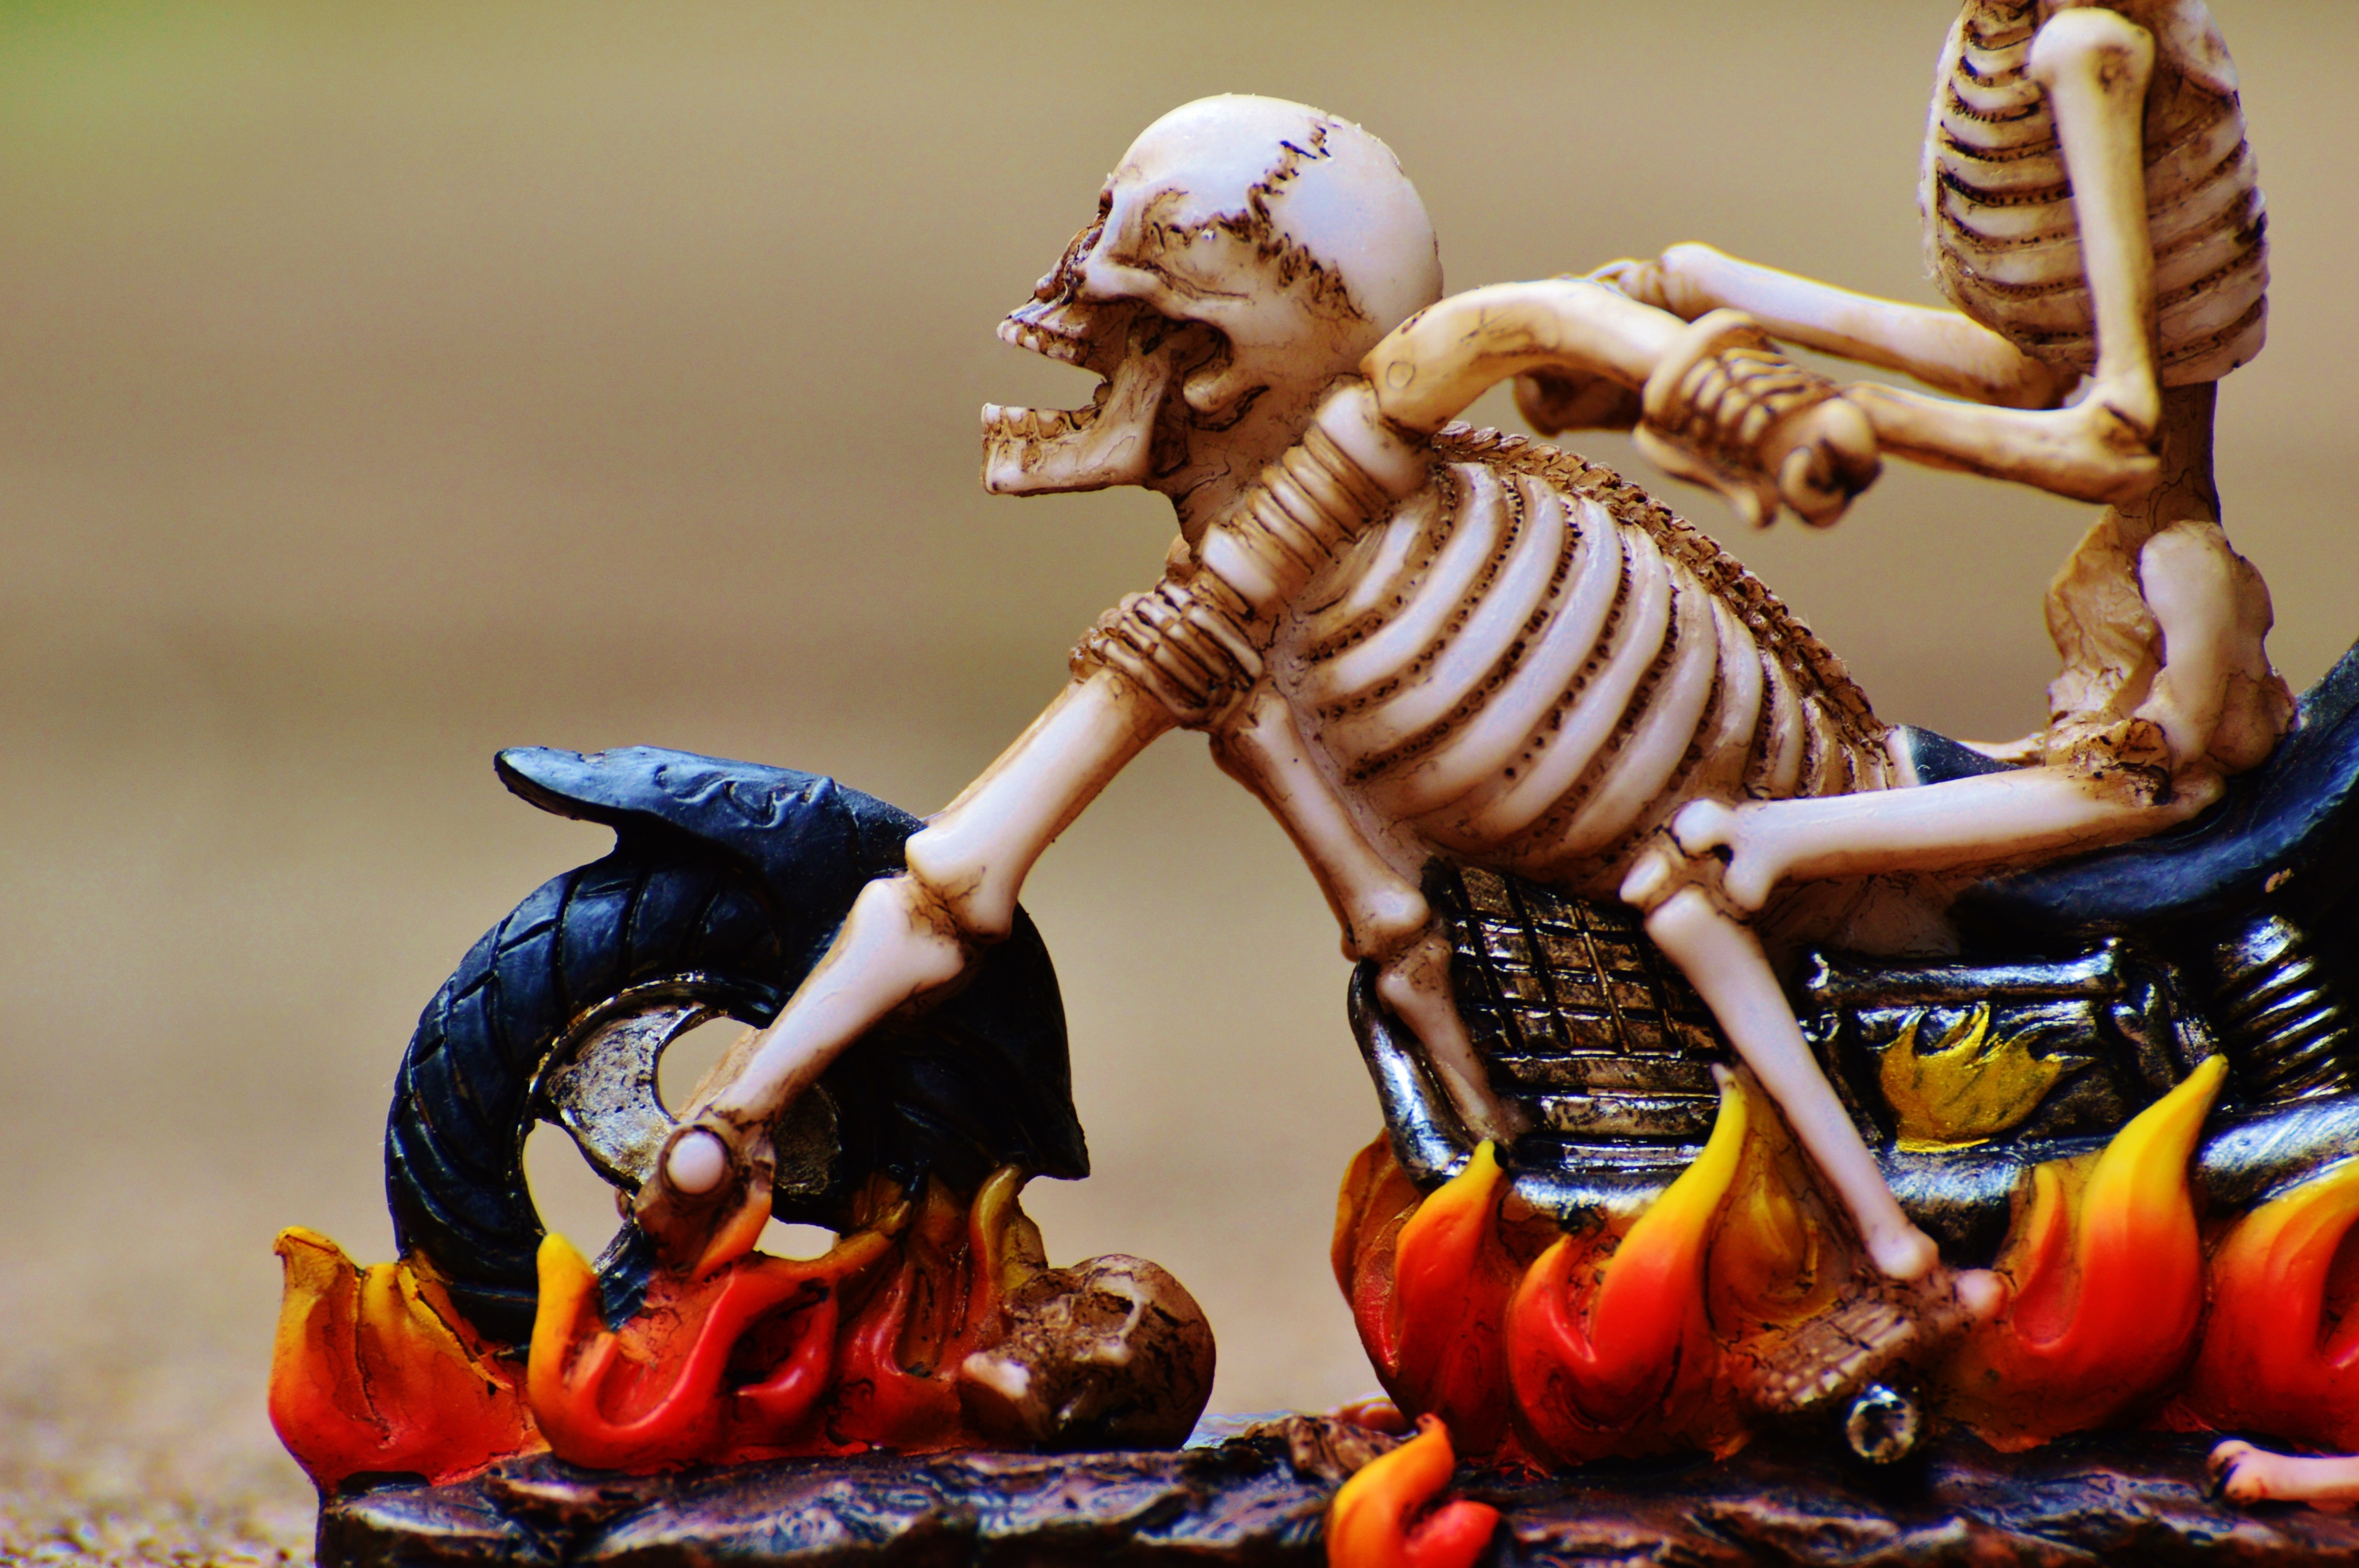
statue, decoration, motorcycle, halloween, skull, toy, gothic, bone, scary, figurine, weird, creepy, skeleton, horror, biker, mythology, skull and crossbones, skull bone